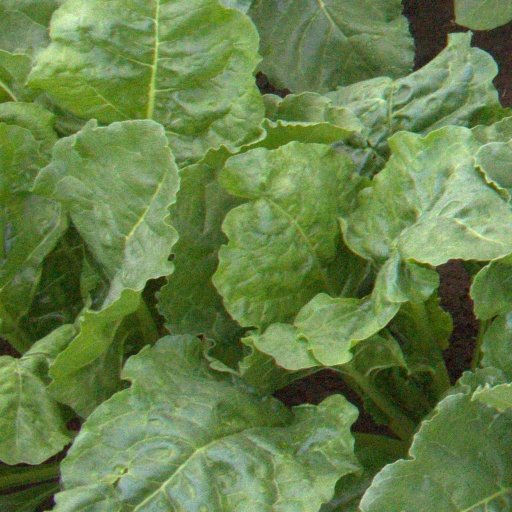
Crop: sugar beet